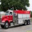
Label: truck